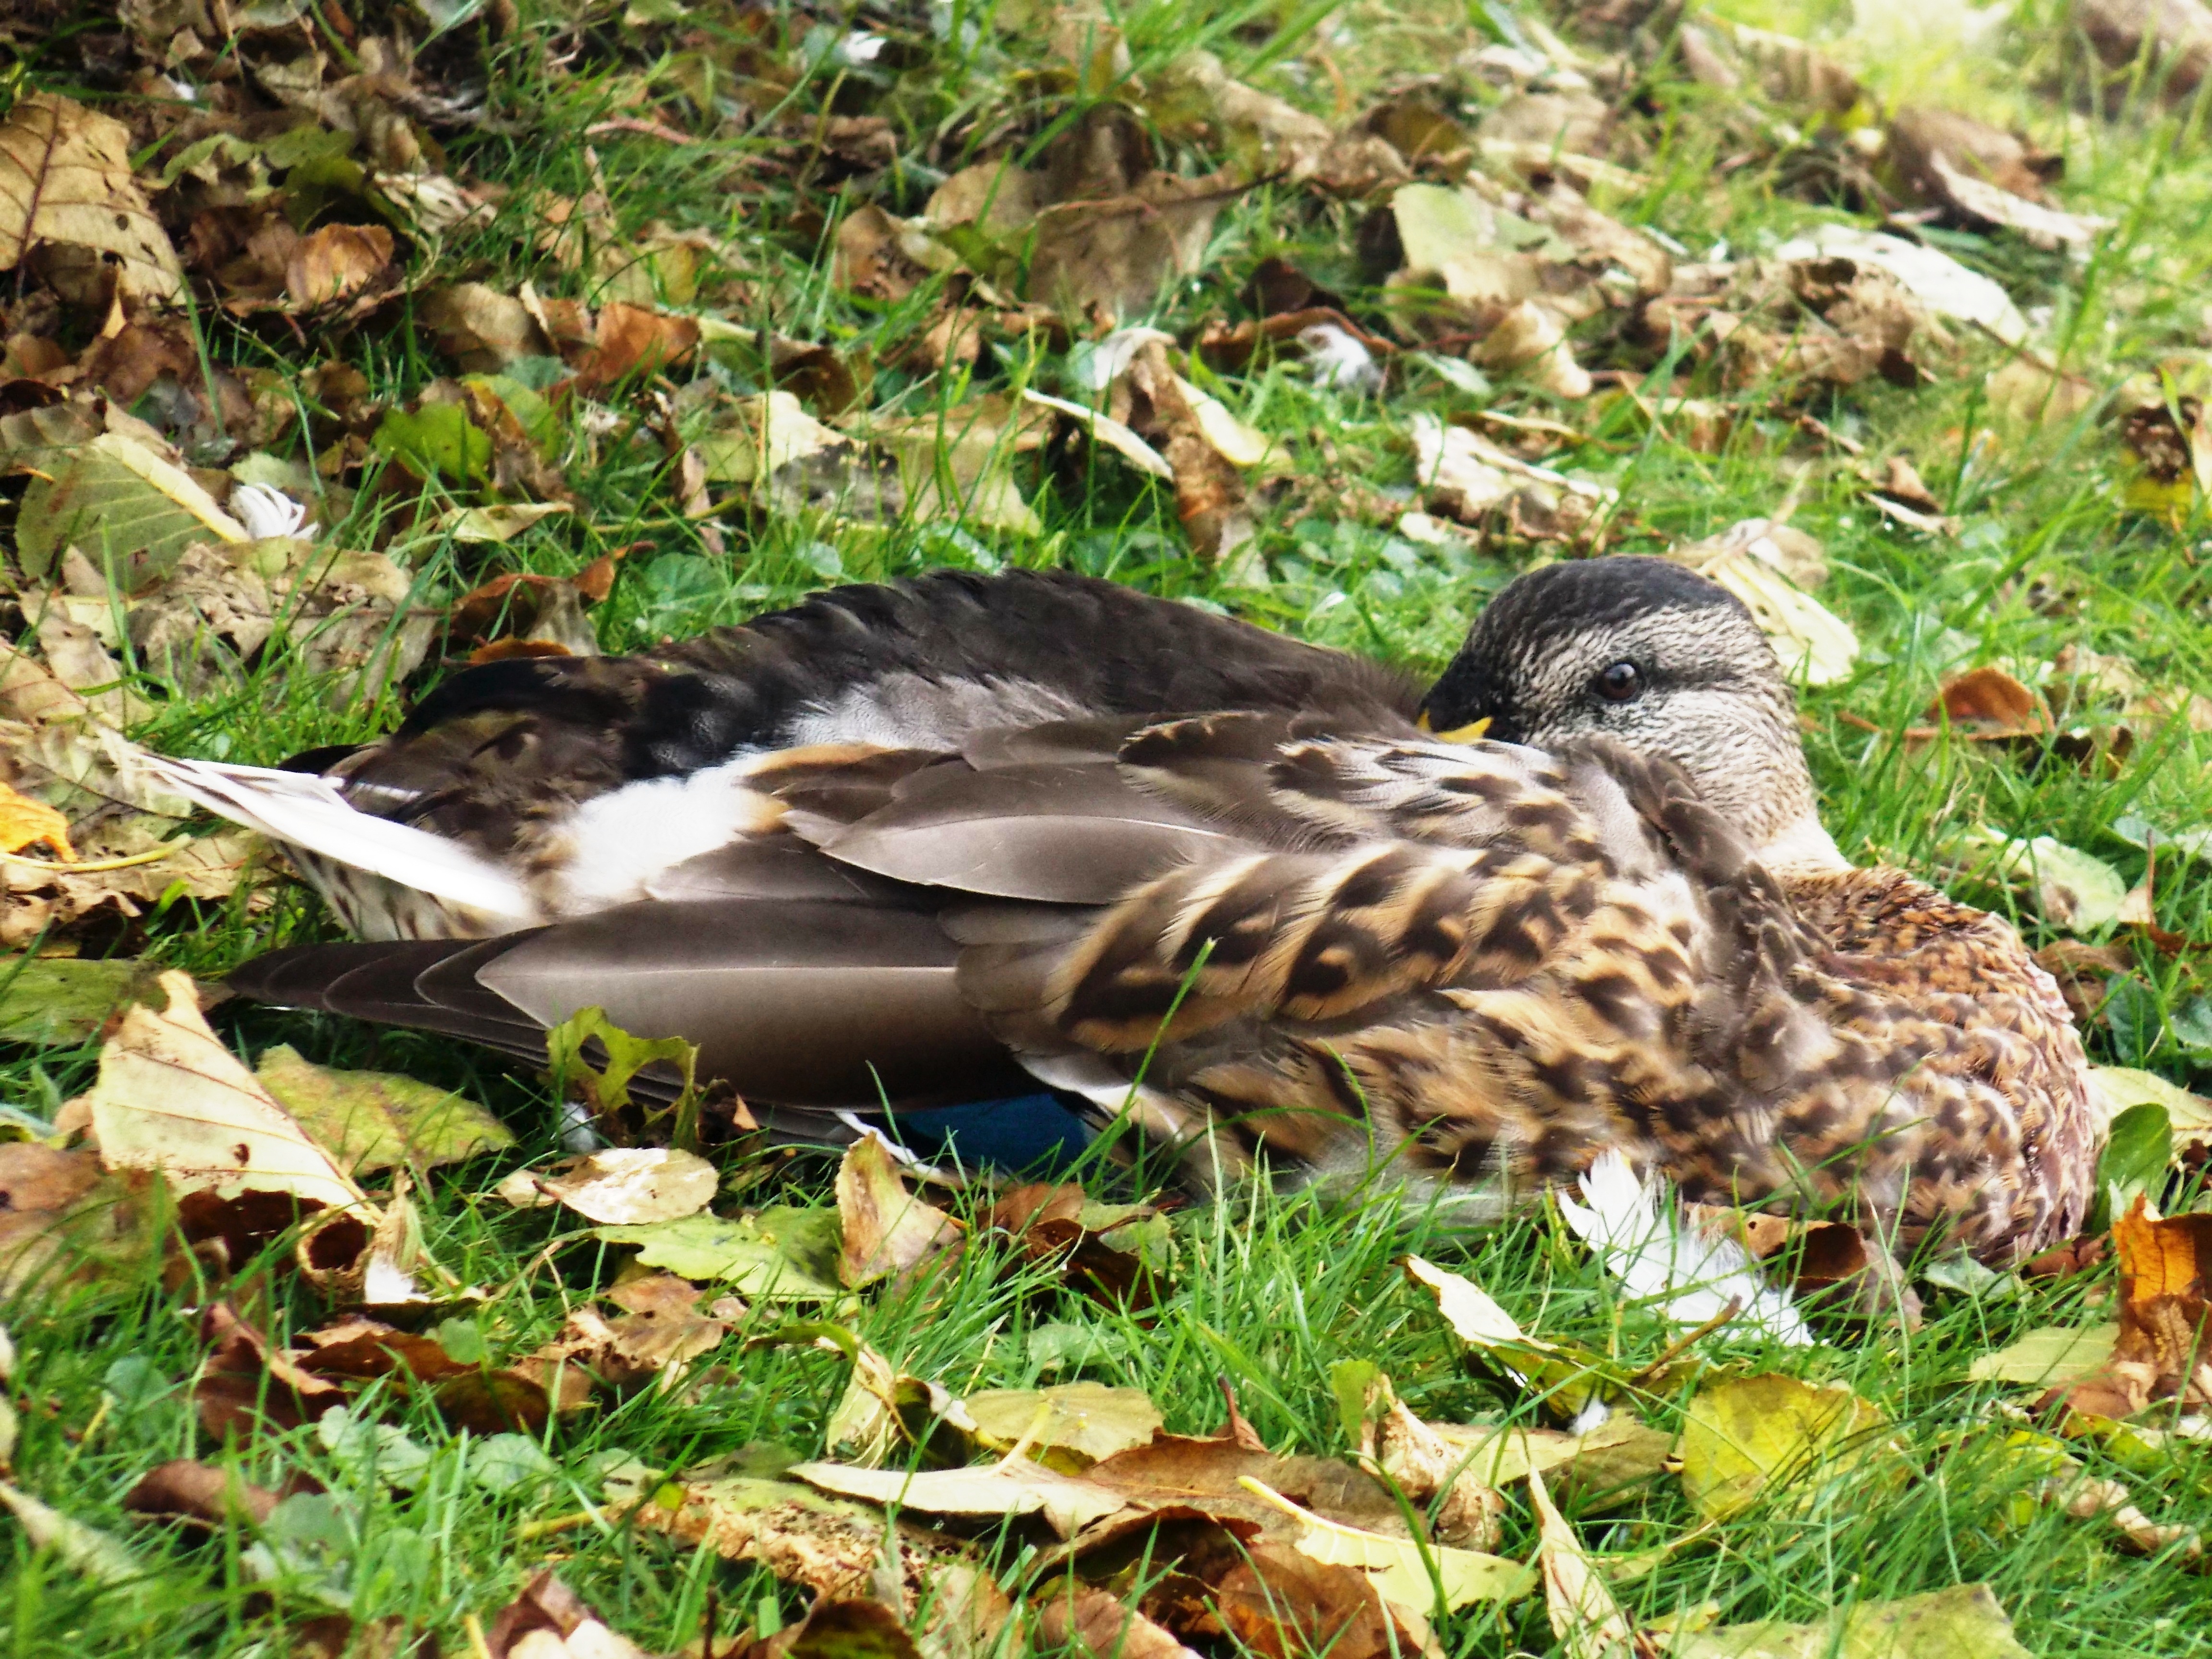
bird, wildlife, beak, fauna, duck, animals, vertebrate, waterfowl, water bird, mallard, shorebird, ducks geese and swans